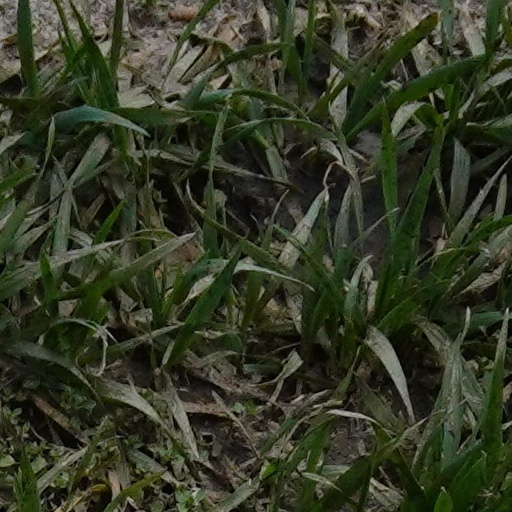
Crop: wheat